Solomons United Methodist Church

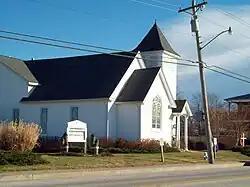

Solomons United Methodist Church is an historic United Methodist church building located at 14454 Solomon's Island Road, South, in Solomons, Calvert County, Maryland. The current pastor is the Rev. Dottie Yunger.